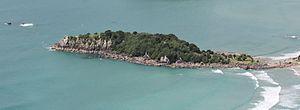
L'île Moturiki, Moturiki Island en anglais, est une île de la baie de l'Abondance, en Nouvelle-Zélande. Située à quelques mètres des plages de Mount Maunganui, à Tauranga, sur l'île du Nord, elle a été reliée à cette dernière par un gué artificiel.